Lemma Megersa

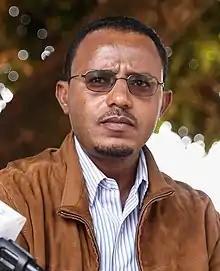
Lemma in 2019

Lemma Megersa (born 26 July 1970) is an Ethiopian politician who served as the Minister of Defense from 2019 to 2020. He was also the president of the Oromia Region and deputy chairman of the ruling party in the region, the Oromo Democratic Party. Since the formation of the Prosperity Party, Lemma has been independent.